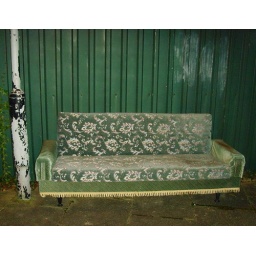
Green sofa in the street